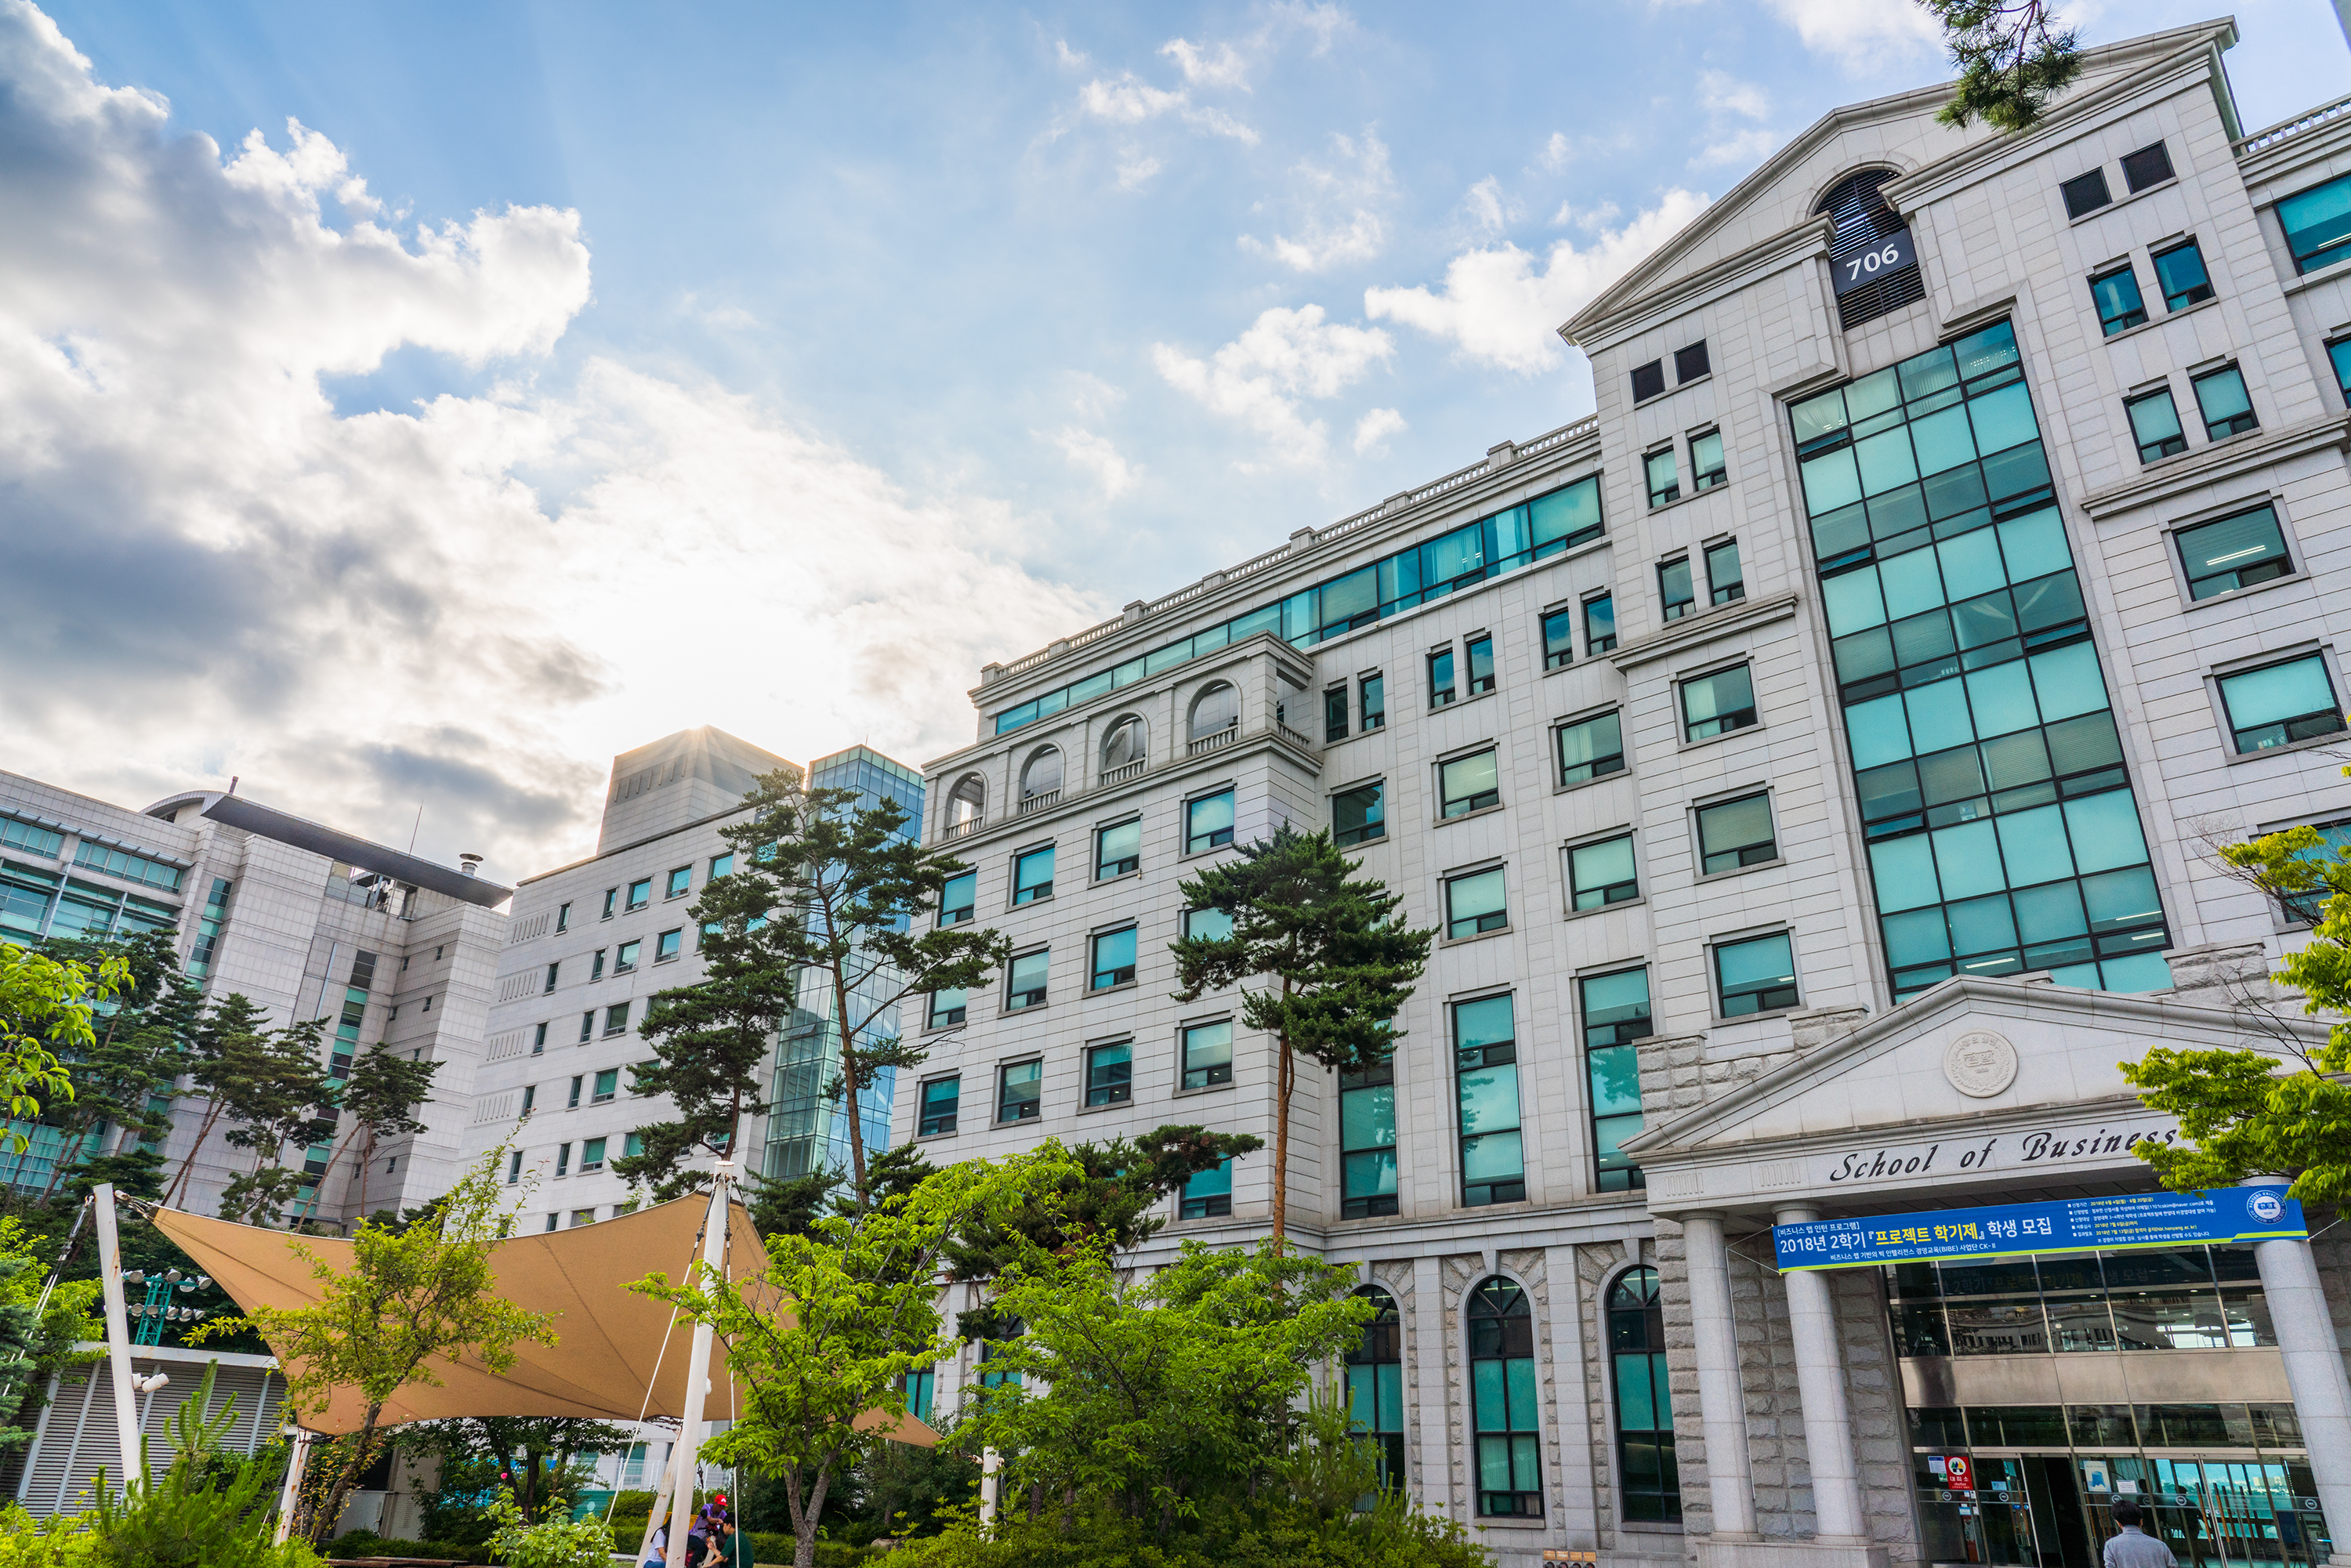
korea, Hanyang, university, metropolitan area, city, building, neighbourhood, condominium, landmark, urban area, mixed use, daytime, residential area, architecture, downtown, metropolis, real estate, tree, sky, apartment, plaza, hotel, commercial building, facade, tower block, house, window, town square, corporate headquarters, skyscraper